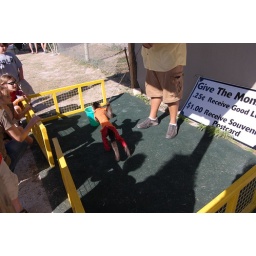
the cute monkey putting the dollar in the bucket